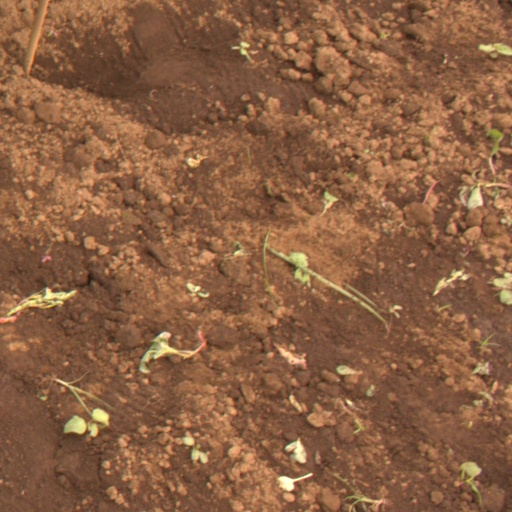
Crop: soybean